Kwangmu Reform

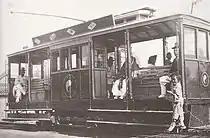
A streetcar in Seoul, 1903

During this period, modern urban infrastructure was built by the Kwangmu government. In 1898, the Gwangmu Emperor authorized the creation of joint ventures with American businessmen. In consequence, Hanseong Electric Company, operating a public electrical lighting network and an electric streetcar system was founded. Seoul Fresh Spring Water Company had an American connection as well. In 1902, six years after the first introduction of the telephone in Korea, the first long-distance public phone was installed.